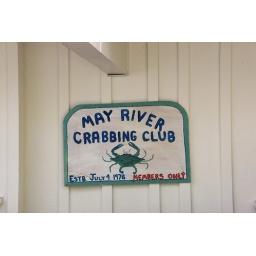
Club sign that hung over the patio table in the backyard.